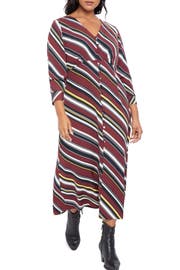
this satin twill maxi with vibrant diagonal stripe a figure sculpting empire waist and dainty covered button is sure to make a splash at your next brunch